Olivier Charlier

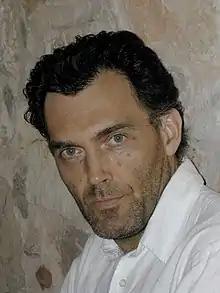

Olivier Charlier (born 17 February 1961) is a French classical violinist. He plays on a violin by Carlo Bergonzi dated 1747.